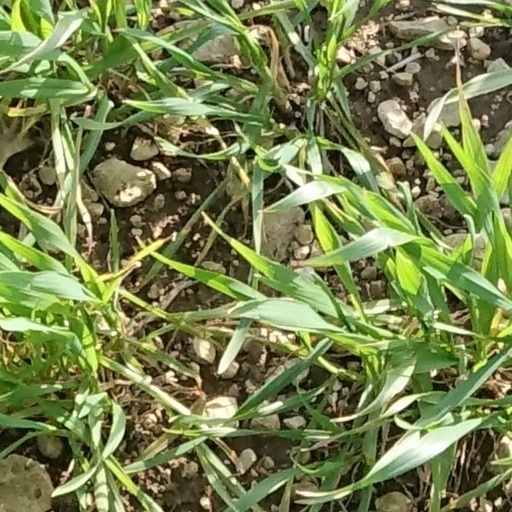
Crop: wheat